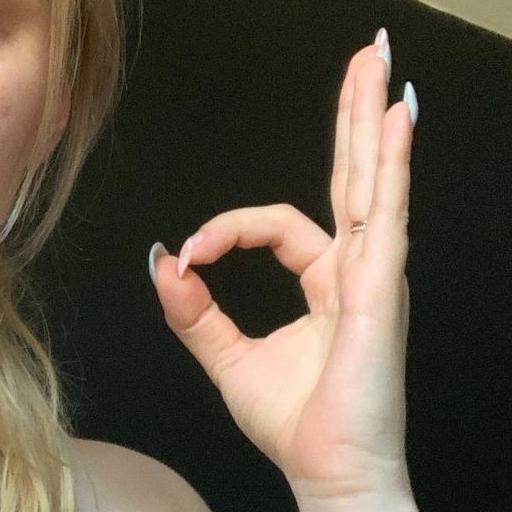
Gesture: ok